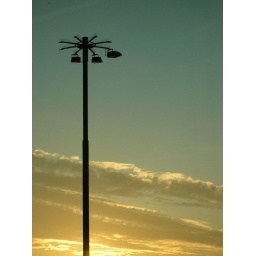
sitting in the lounge waiting, waiting, waiting... thought the ugly floodlight tree made an interesting contrast against the sky.